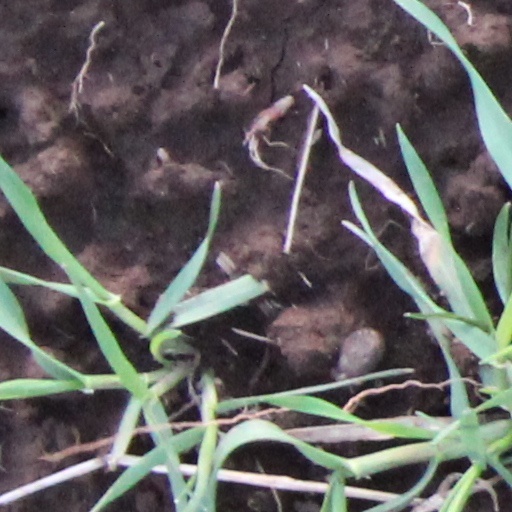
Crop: wheat